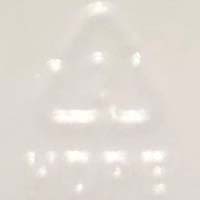
Plastic recycling code class: 2_high_density_polyethylene_PE-HD